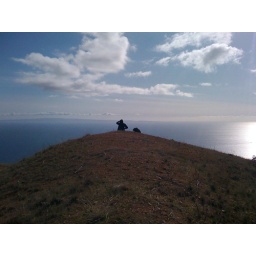
My boy on the hill above the Pacific.